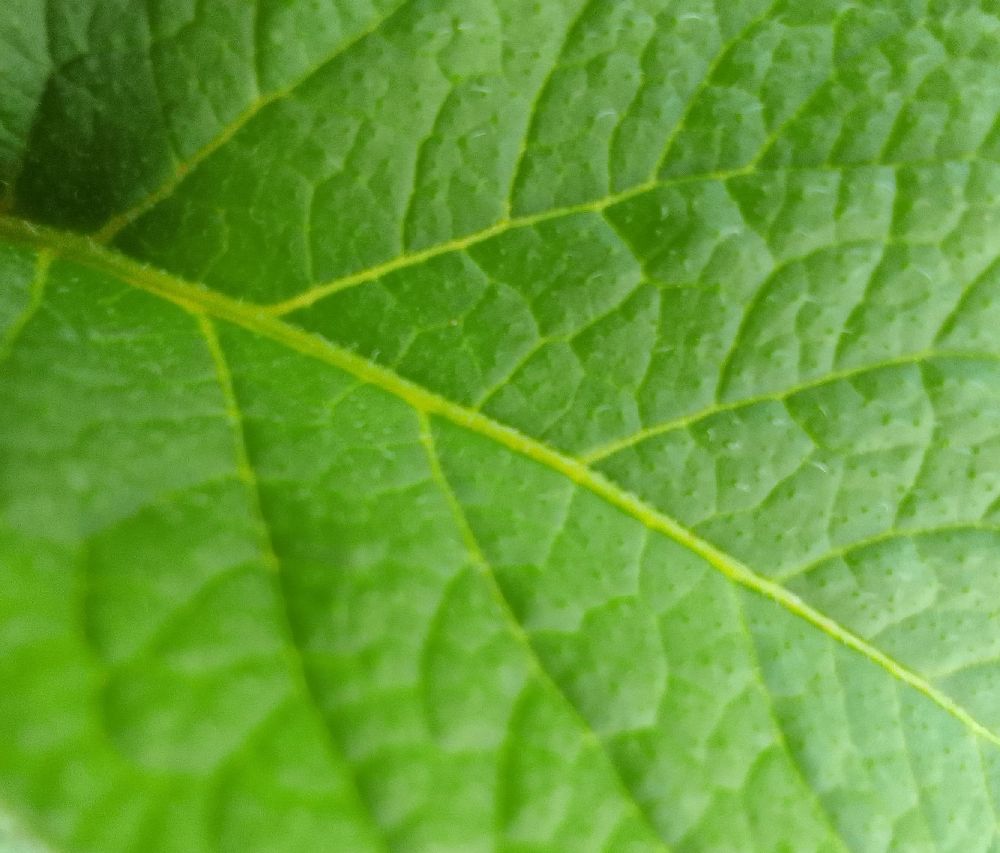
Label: Healthy